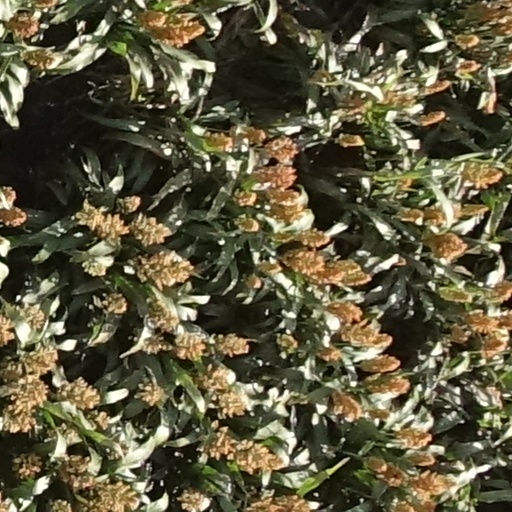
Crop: sorghum